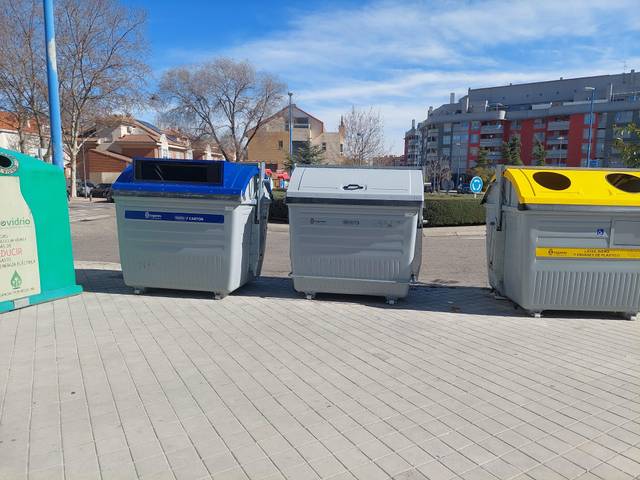
Region: Spain
Coordinates: 40.32, -3.757